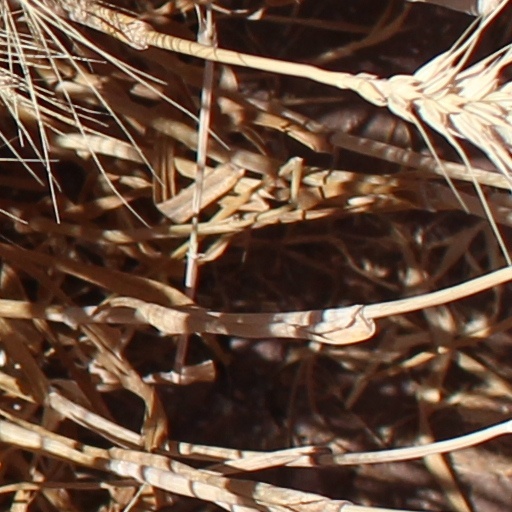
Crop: wheat